St. John the Baptist Catholic Church (Beloit, Kansas)

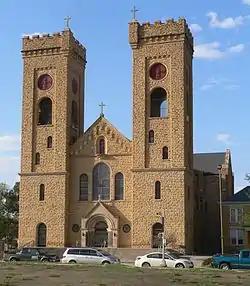

St. John the Baptist Catholic Church is a historic Roman Catholic church in Beloit, Kansas, United States. The church is listed on the National Register of Historic Places.